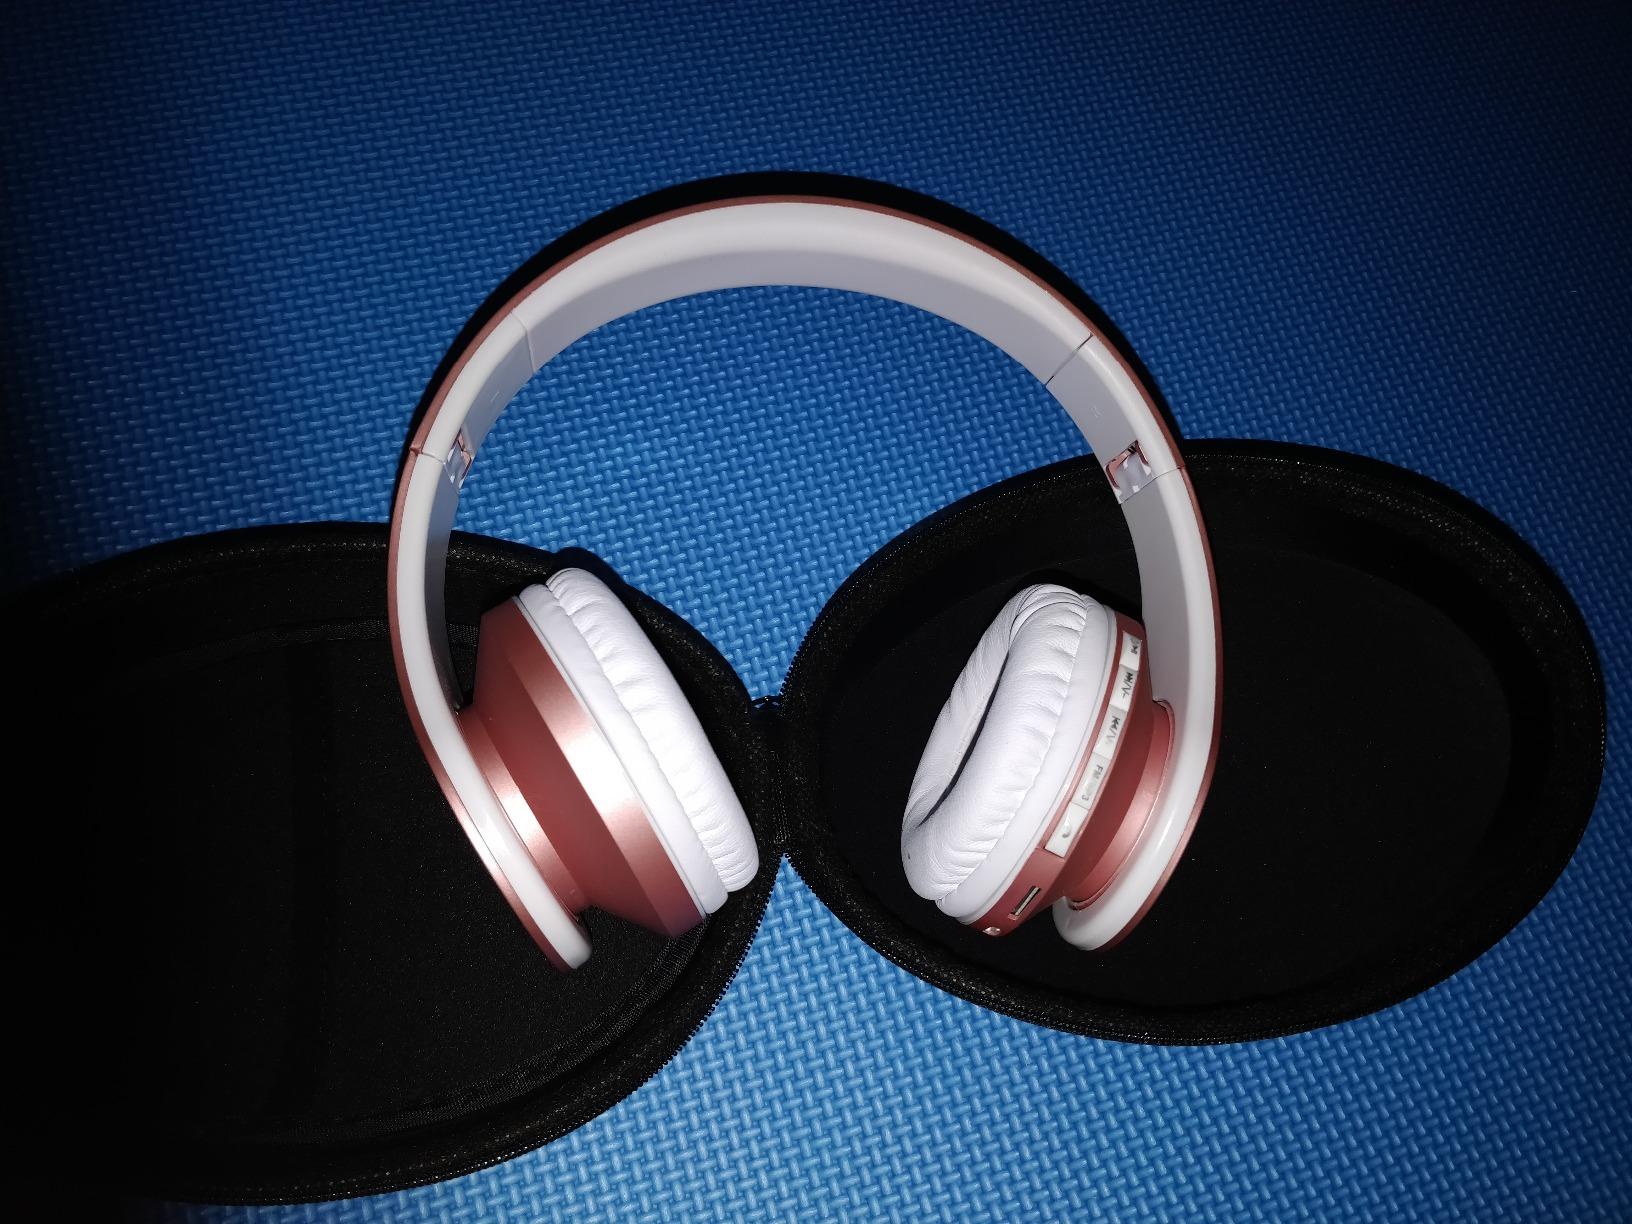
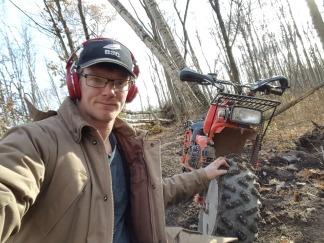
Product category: headphones
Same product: no